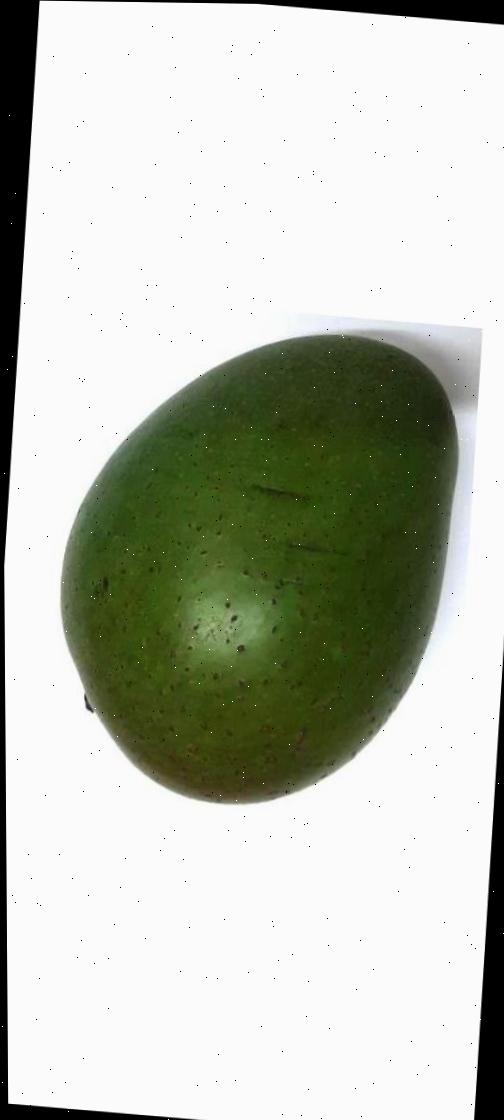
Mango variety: Ashshina Zhinuk